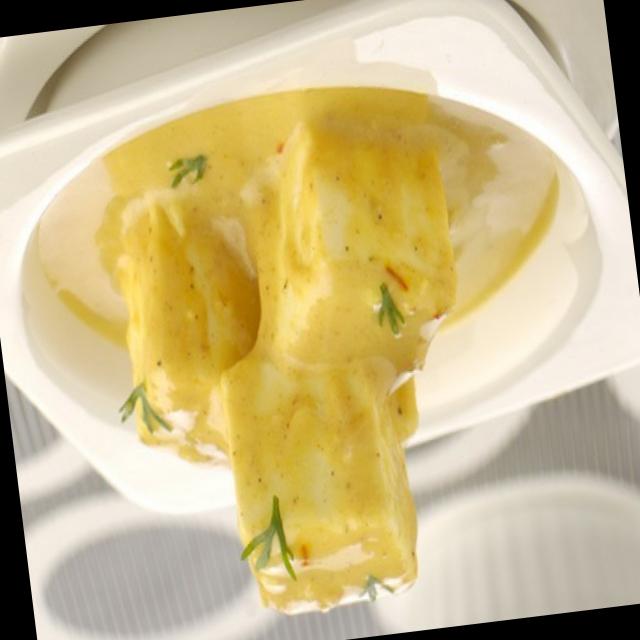
Dish: shahi_paneer